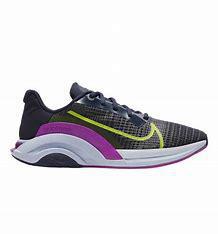
Brand: Nike
Model: Zoomx Superrep Surge